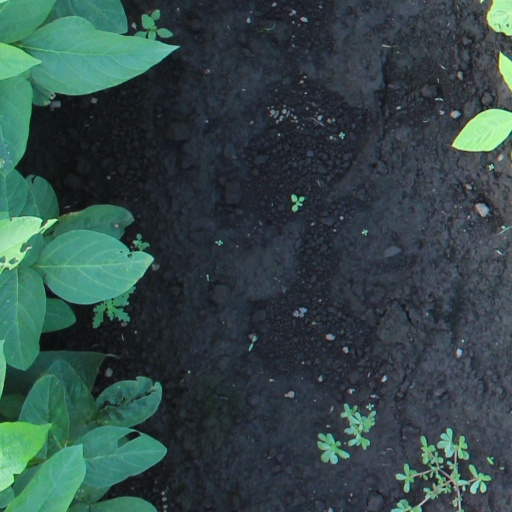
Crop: soybean